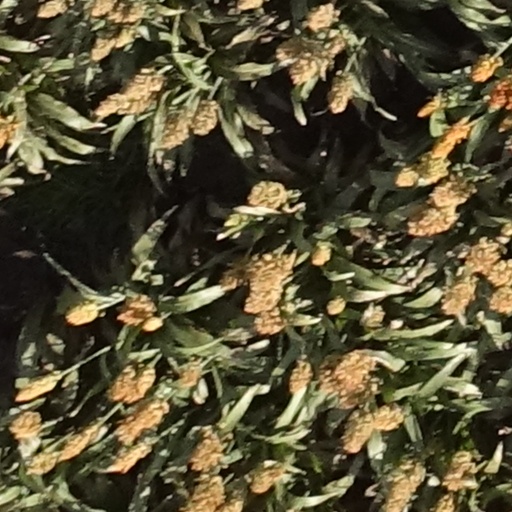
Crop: sorghum